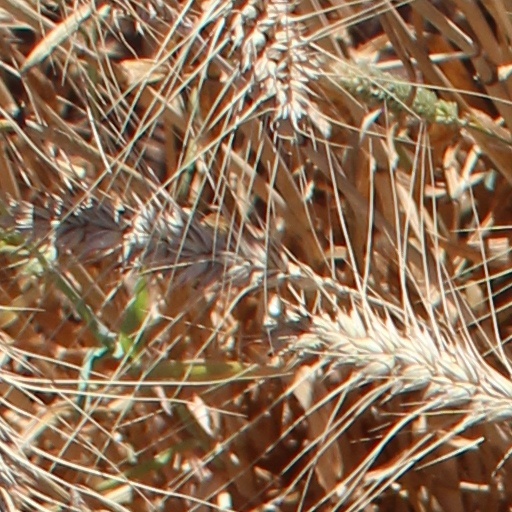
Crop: wheat